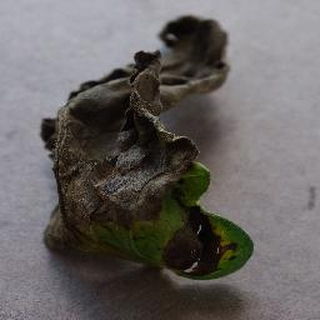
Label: tomato_early_blight